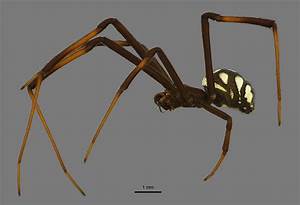
Label: ragno